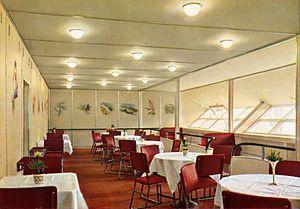
Le LZ 129 Hindenburg, construit par la firme allemande Zeppelin, est le plus grand dirigeable commercial jamais réalisé et affecté sur une ligne régulière Europe-États-Unis.